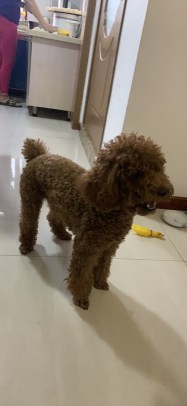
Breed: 7449-n000128-teddy